Murree

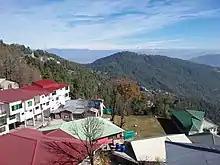
Snow-capped mountains of Kashmir are visible from Murree

In 1901, the resident population of the town was 1,844; if summer visitors had been included this could have been as high as 10,000.